Bell 412

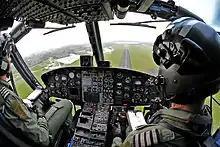
Bell 412 on approach

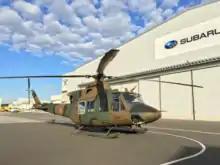
UH-X prototype

Development began in the late 1970s, with two Bell 212s being converted into 412 prototypes. An advanced four-blade main rotor with a smaller diameter replaced the 212's two-blade rotor. A Bell 412 prototype first flew in August 1979. The initial model was certified in January 1981, with deliveries commencing in the same month. The 412 model was followed by the 412SP (Special Performance) version, which featured a larger fuel capacity, a higher takeoff weight, and optional seating arrangements. In 1991, the 412HP (High Performance) variant with improved transmission replaced the SP version in production.